Jean Guiart

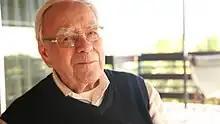
Jean Guiart at his home in Punaauia in 2018

Jean Guiart (22 July 1924 - 4 August 2019) was a French anthropologist and ethnologist specializing in Melanesia. From 1972 to 1982 he was president of the Société des Océanistes.